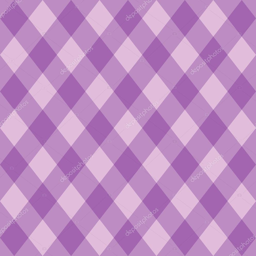
background with a pattern in the style -- stock vector #